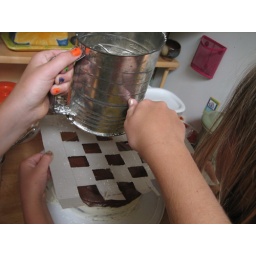
For the white squares, we held the stencil above the cake and sifted white powdered sugar above it.